Bare-Fisted Gallagher

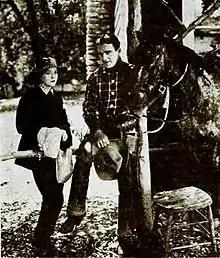
Agnes Vernon and William Desmond in "Bare-Fisted Gallagher"

Bare-Fisted Gallagher is a lost 1919 silent western feature directed by Joseph J. Franz and starring William Desmond. It was produced by Jesse D. Hampton and released through Robertson-Cole soon to amalgamate into Film Booking Offices of America (FBO).